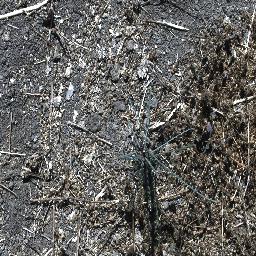
Label: parkinsonia